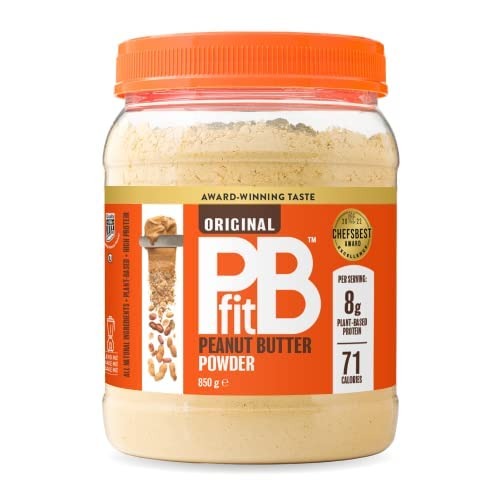
Item Name: BetterBody Foods & Nutrition All Natural Peanut Butter Powder, Produced by BetterBody Foods, 30 Ounce
Bullet Point 1: Delicious low fat peanut butter powder with 1/3 of the calories and 85% less fat per serving
Bullet Point 2: Gluten free with only 3 ingredients (peanuts, sugar, salt)
Bullet Point 3: Good source of protein and fiber
Bullet Point 4: Mix 2:1 with water to make peanut butter, or add dry into smoothies, baked goods and sauces
Bullet Point 5: GMO free and Kosher certified
Value: 30.0
Unit: ounce

Price: 15.49